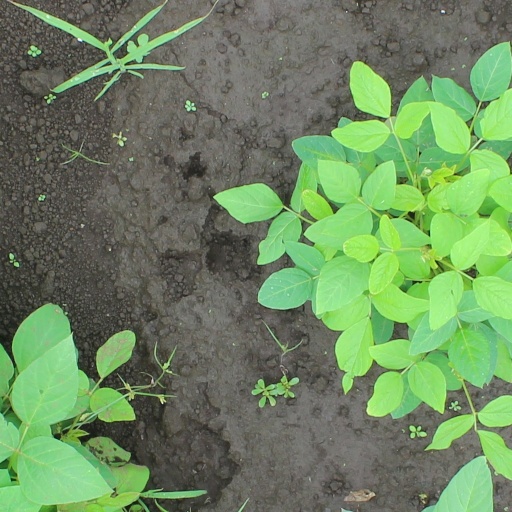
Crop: soybean